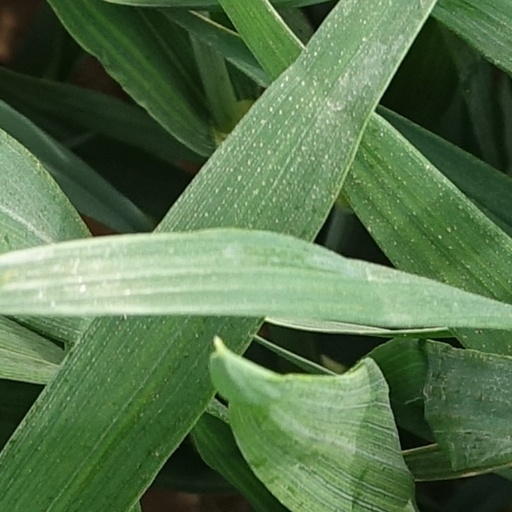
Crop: wheat